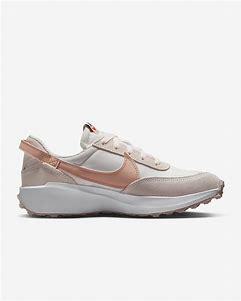
Brand: Nike
Model: Waffle Debut